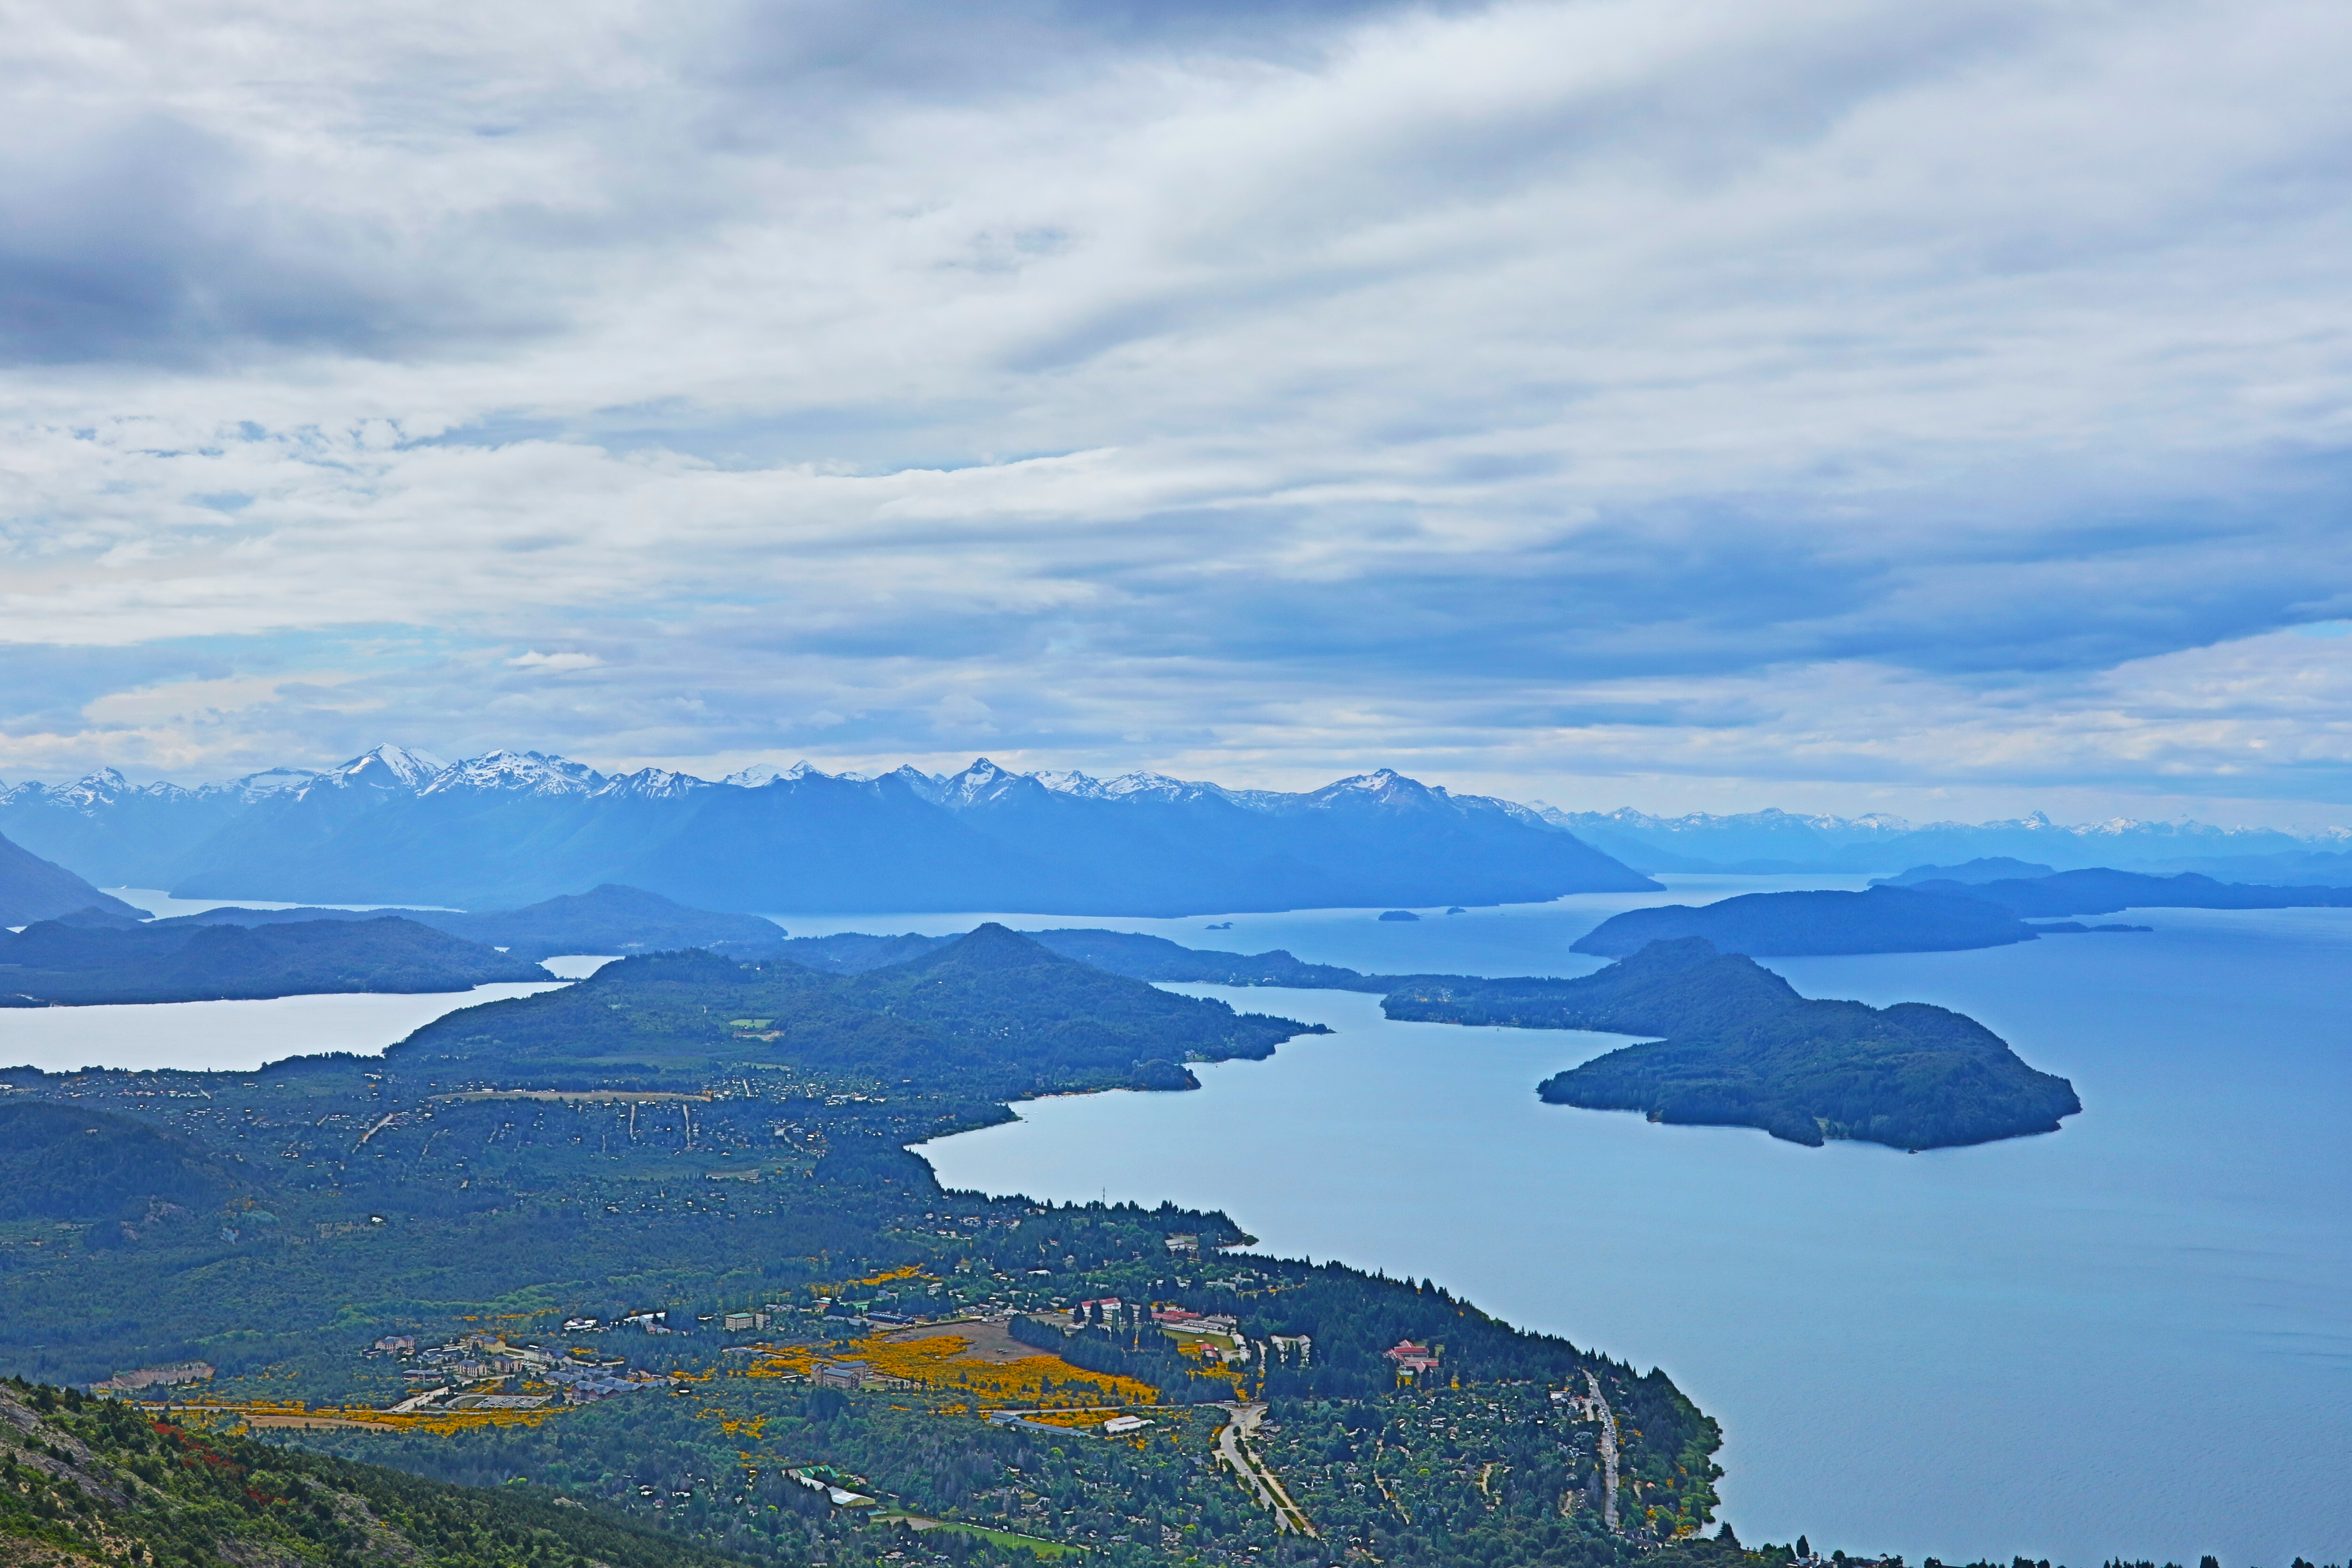
Cerro Otto, bariloche, patagonia, argentina, lake, mountains, islands, nature, trekking, vacations, water, cloud, sky, water resources, mountain, blue, natural landscape, highland, coastal and oceanic landforms, cumulus, landscape, horizon, mountainous landforms, river island, ice cap, mountain range, headland, hill, calm, island, electric blue, peninsula, fell, lake district, massif, coast, reservoir, reflection, ridge, cape, loch, ocean, rock, sound, glacial lake, tarn, summit, glacial landform, archipelago, bay, promontory, aerial photography, inlet, tropics, bird's eye view, islet, city, estuary, wave, channel, tourism, lagoon, tundra, sea